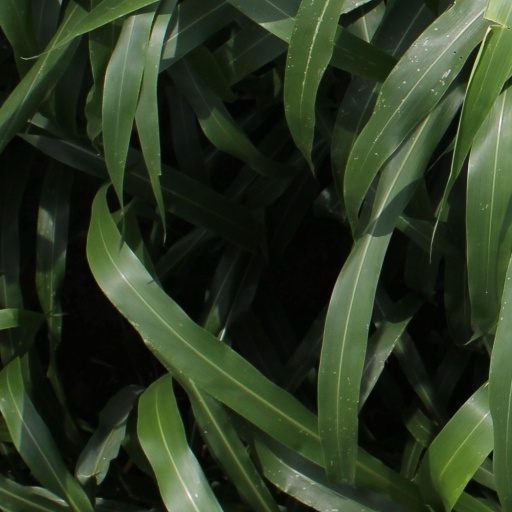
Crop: sorghum